Battle of Jutland

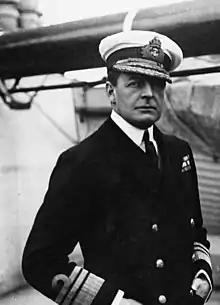
David Beatty, commander of the British battlecruiser fleet

Consequently, Admiral Jellicoe led the sixteen dreadnought battleships of the 1st and 4th Battle Squadrons of the Grand Fleet and three battlecruisers of the 3rd Battlecruiser Squadron eastwards out of Scapa Flow at 22:30 on 30 May. He was to meet the 2nd Battle Squadron of eight dreadnought battleships commanded by Vice-Admiral Martyn Jerram coming from Cromarty. Beatty's force of six ships of the 1st and 2nd Battlecruiser Squadrons plus the 5th Battle Squadron of four fast battleships left the Firth of Forth at around the same time; Jellicoe intended to rendezvous with him west of the mouth of the Skagerrak off the coast of Jutland and wait for the Germans to appear or for their intentions to become clear. The planned position would give him the widest range of responses to likely German moves. Hipper's raiding force did not leave the Outer Jade Roads until 01:00 on 31 May, heading west of Heligoland Island following a cleared channel through the minefields, heading north at . The main German fleet of sixteen dreadnought battleships of 1st and 3rd Battle Squadrons left the Jade at 02:30, being joined off Heligoland at 04:00 by the six pre-dreadnoughts of the 2nd Battle Squadron coming from the Elbe River.